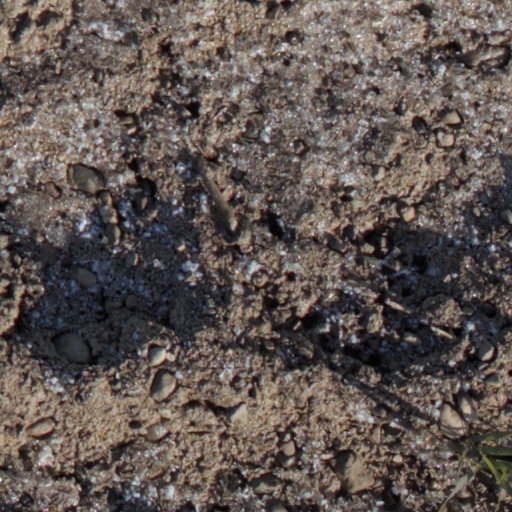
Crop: wheat